Shelton McMurphey Johnson House

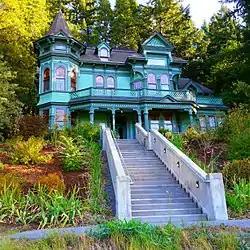
Shelton McMurphey Johnson House

The Shelton McMurphey Johnson House, or Castle on the Hill, in Eugene, Oregon, United States, is a Victorian-era residence that is listed on the National Register of Historic Places. It is named for the three families who called it home over the years. The house is now open for public tours and pre-arranged private events.